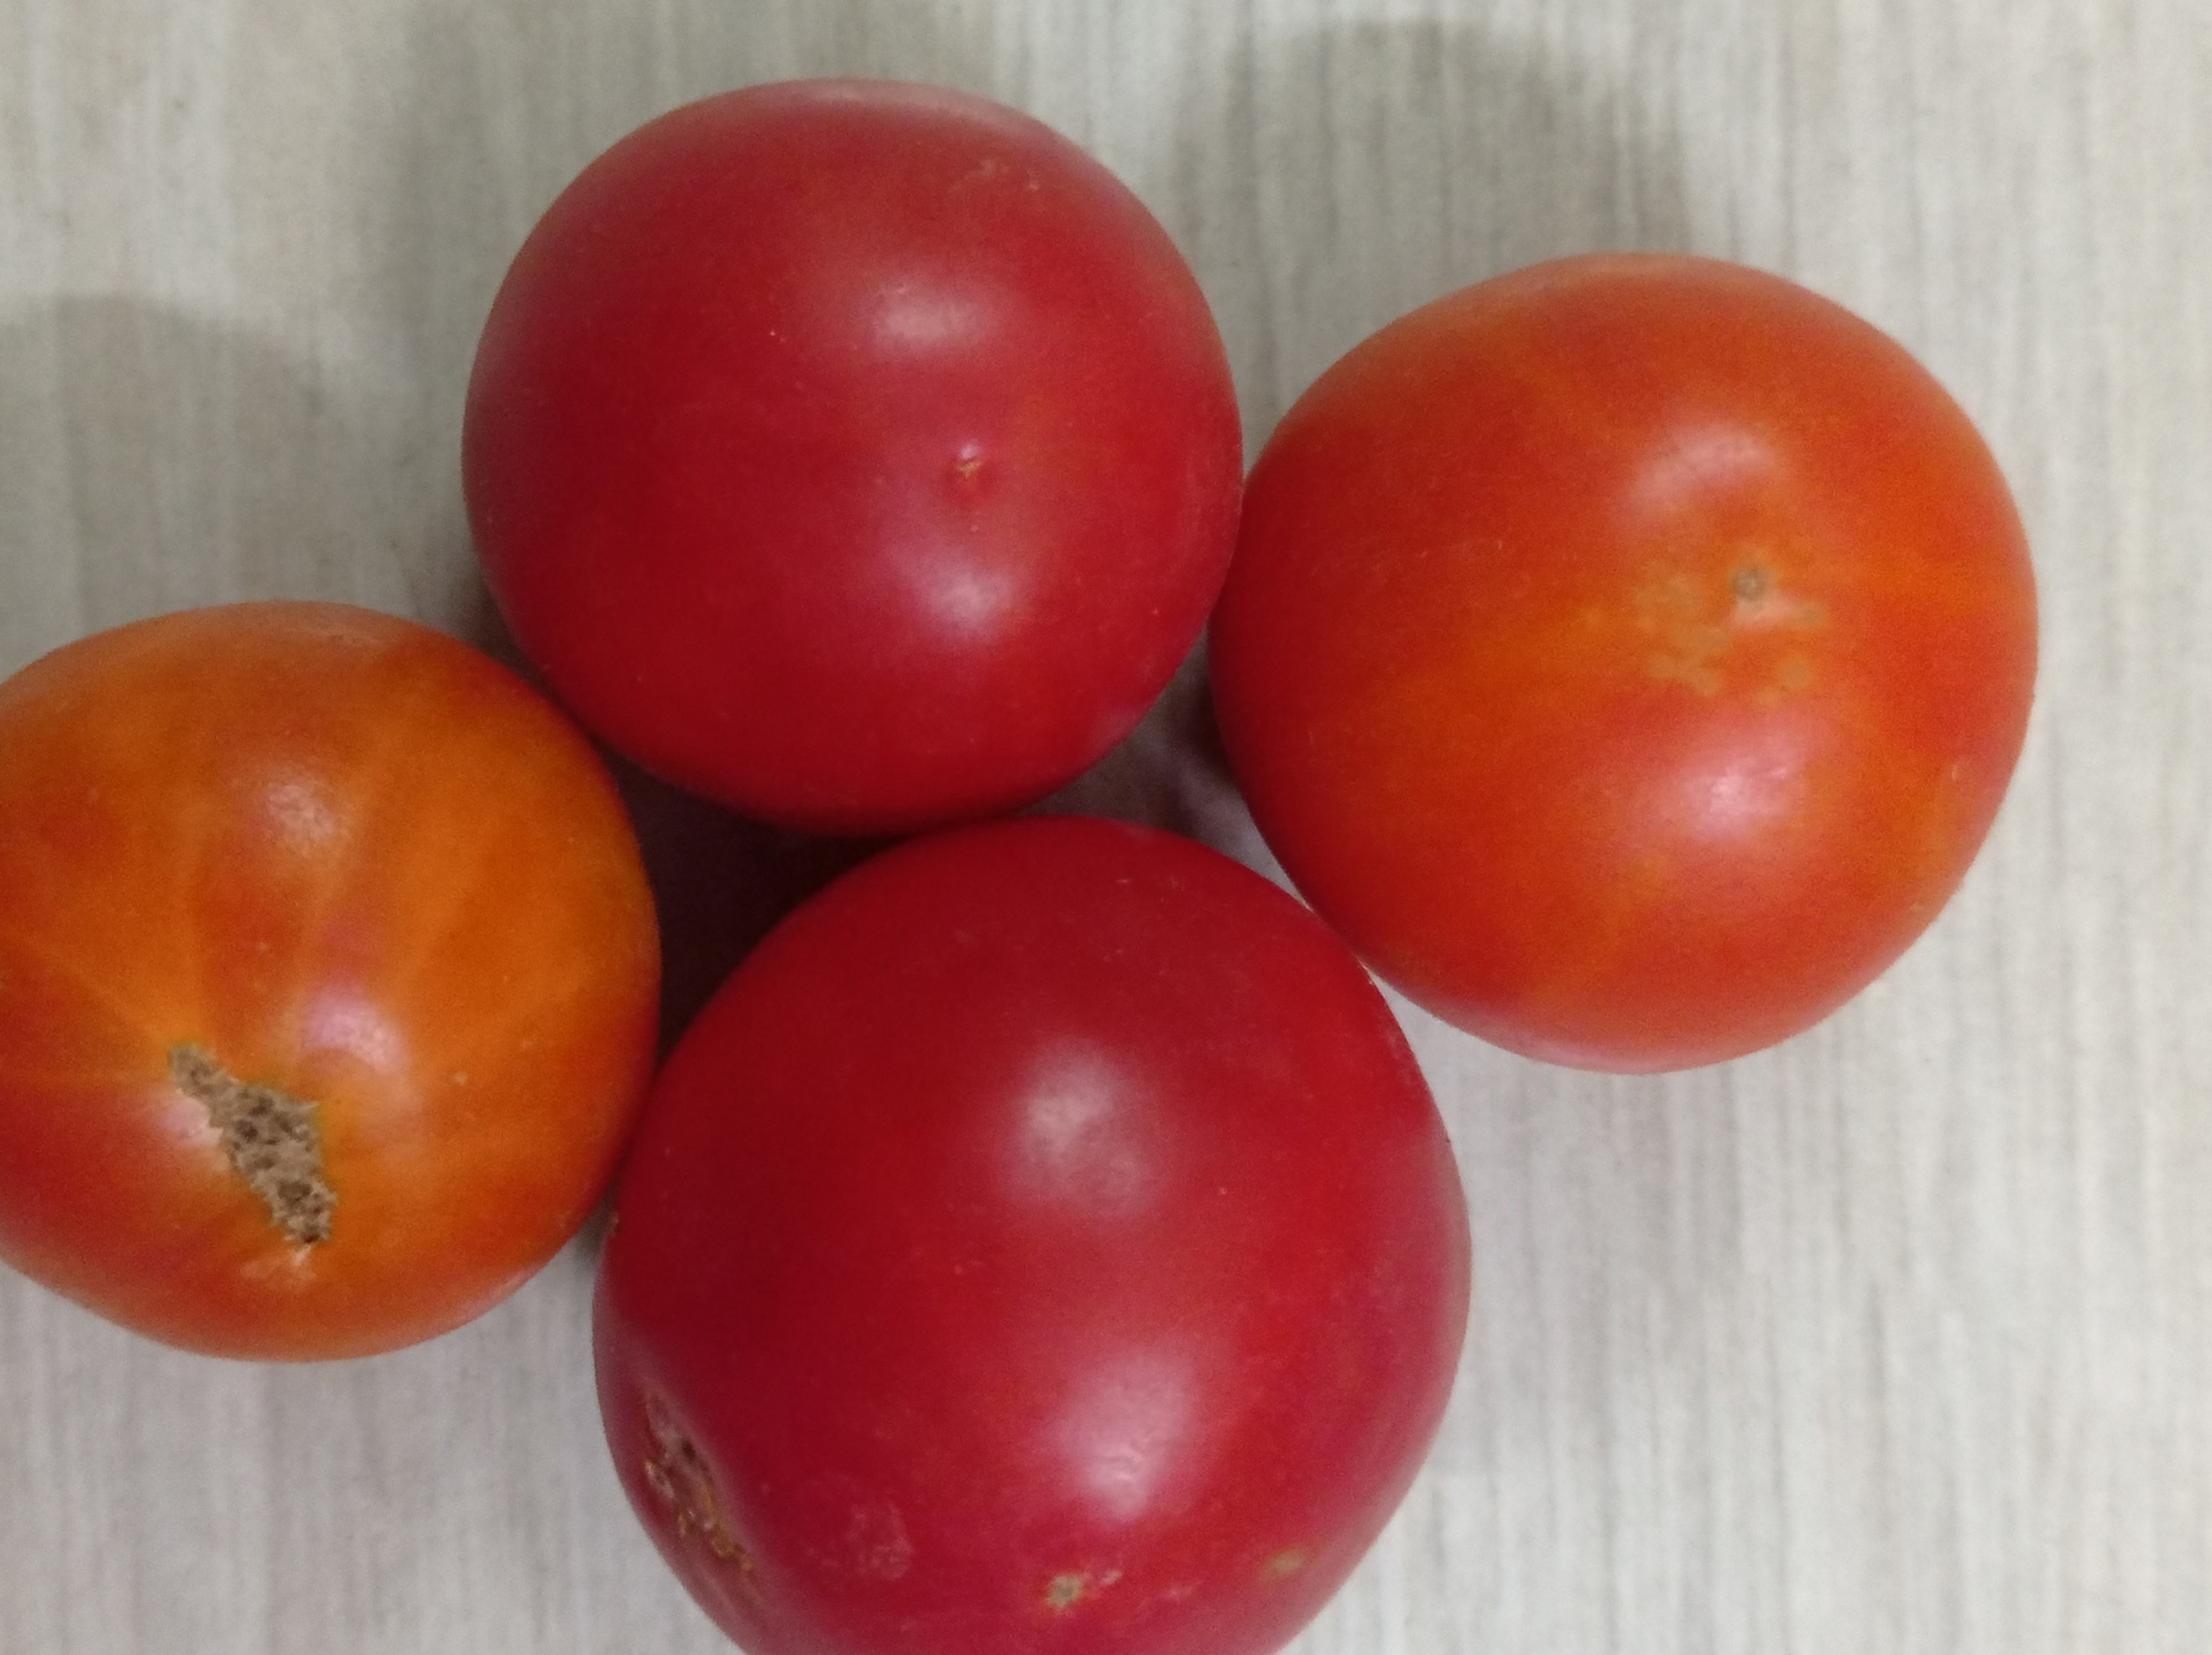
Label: Fresh